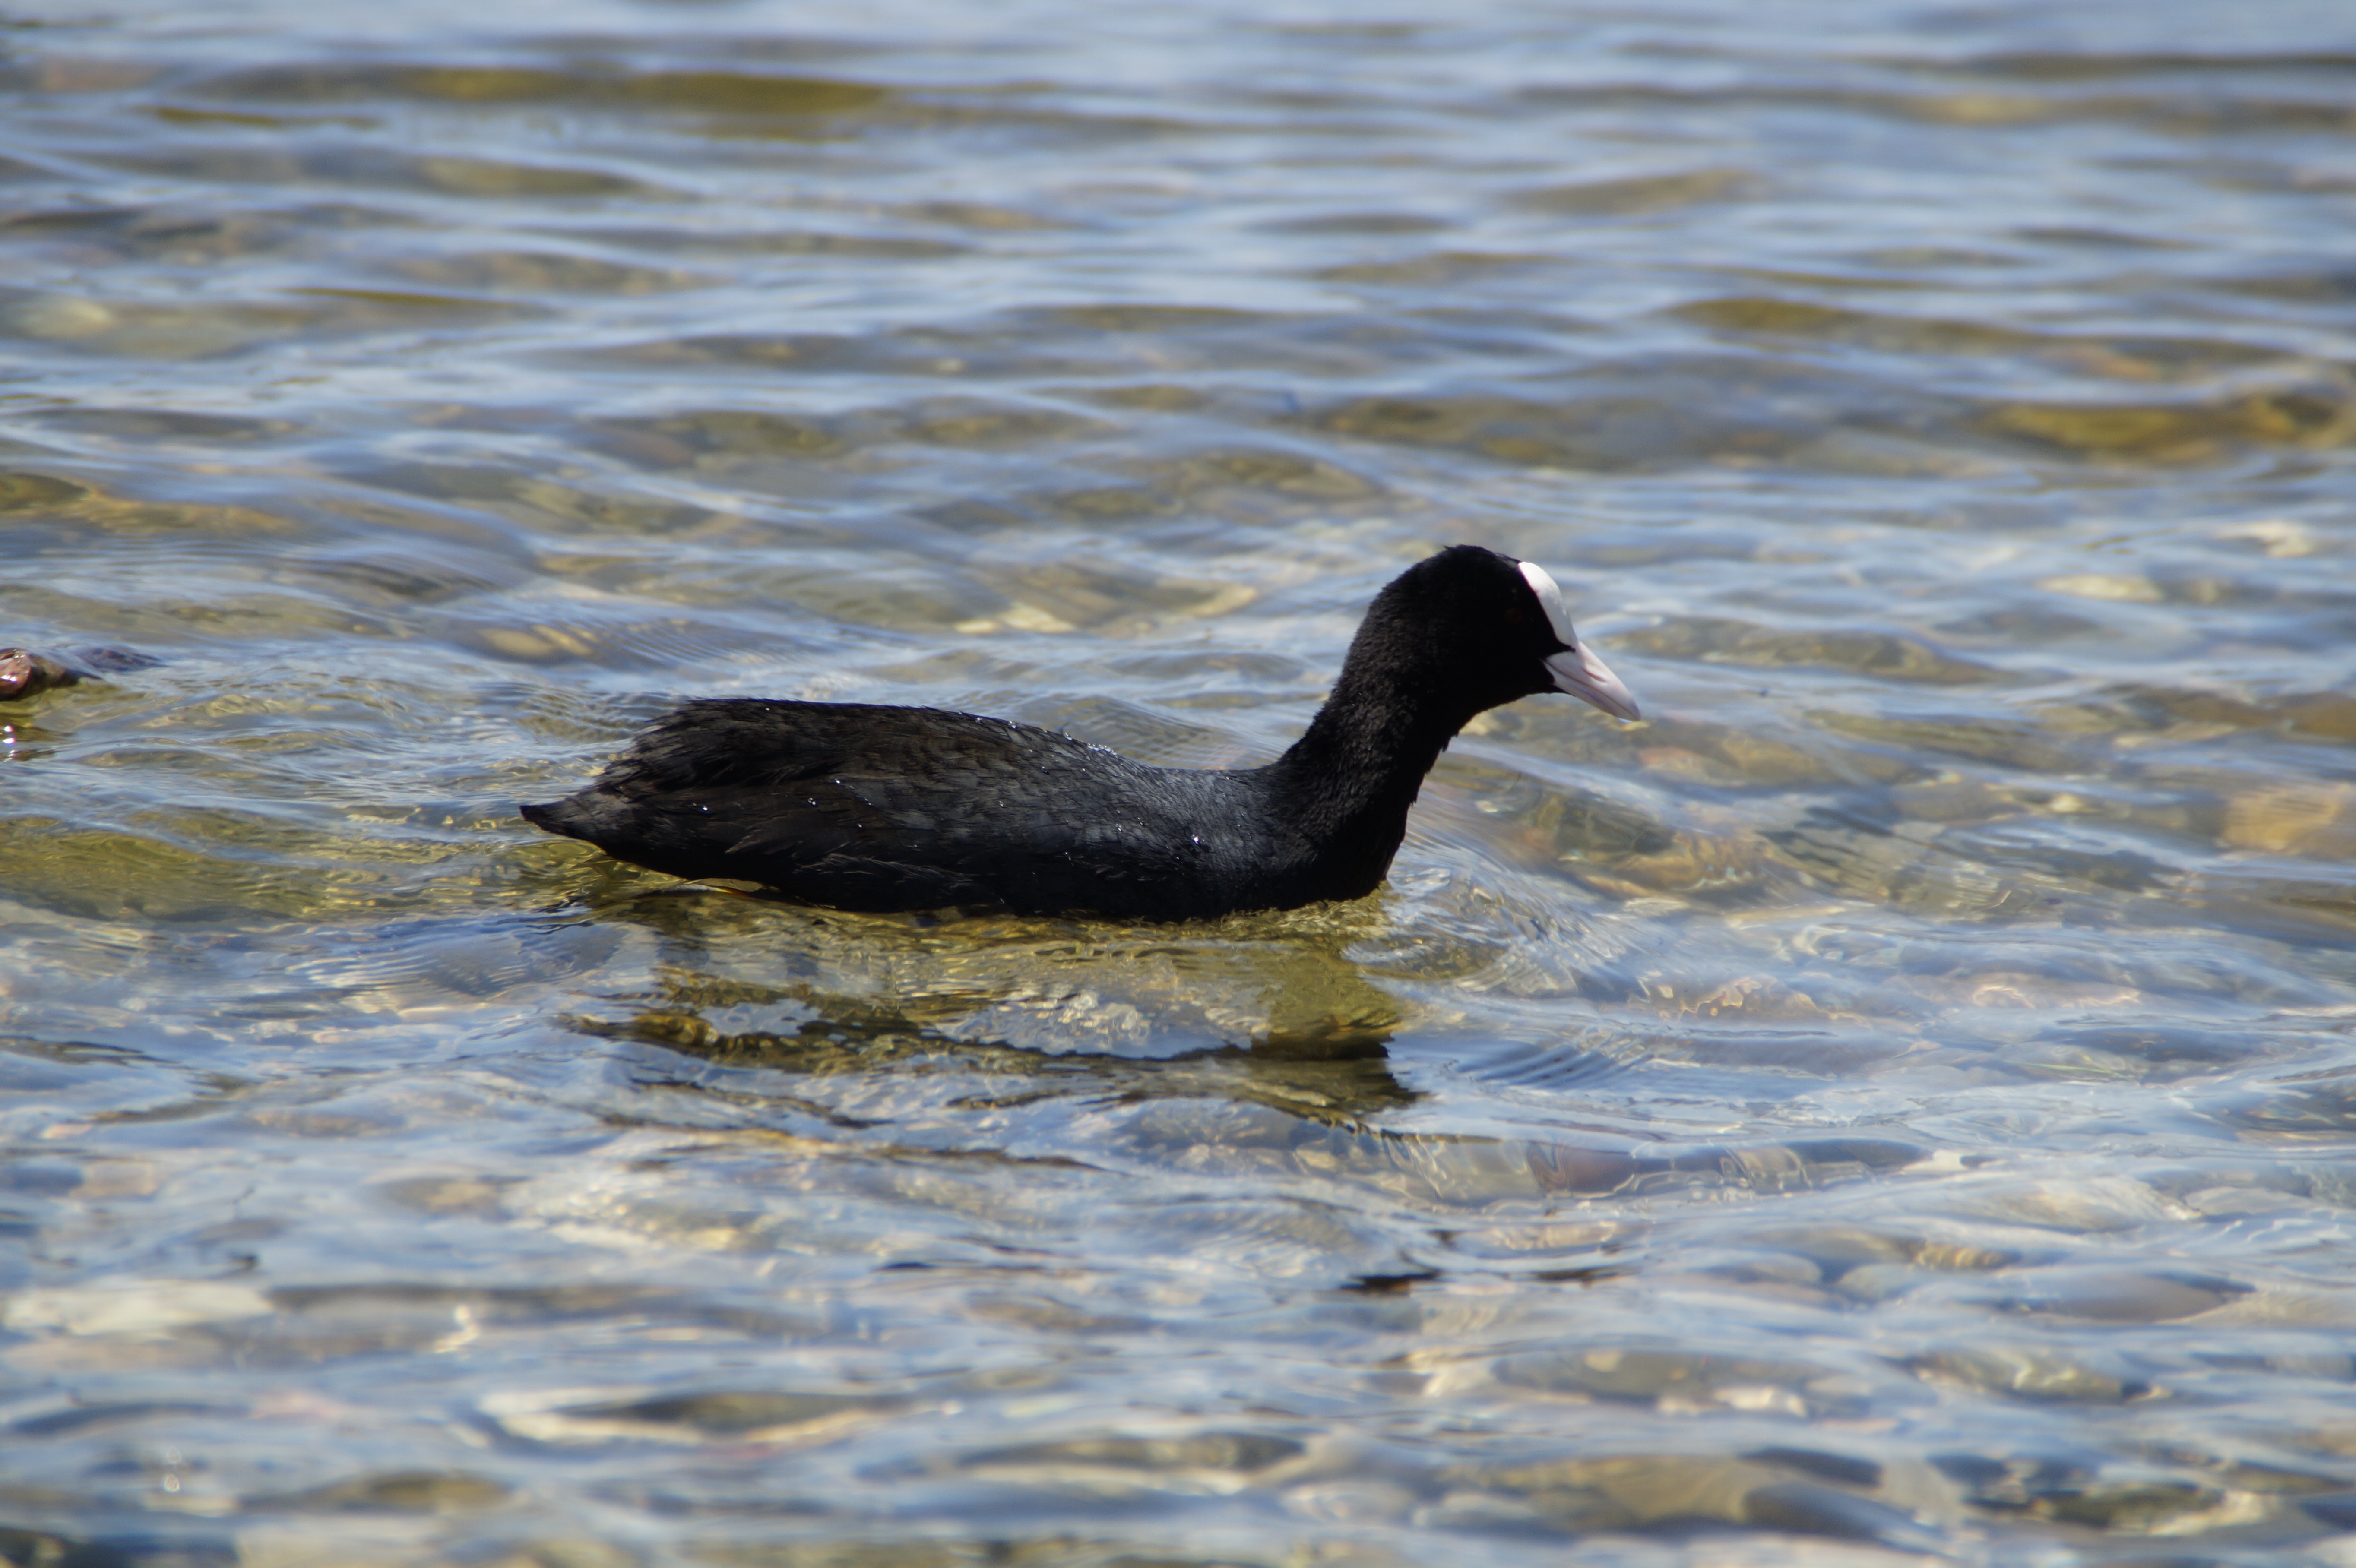
sea, water, bird, lake, animal, pond, wildlife, swim, beak, black, fauna, duck, vertebrate, waterfowl, coot, water bird, mallard, mergus, ralle, ducks geese and swans, seaduck